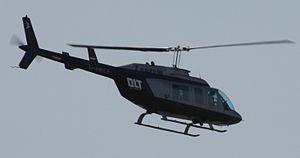
OLT Express Germany / Flåde
Bell 206 LongRanger fra OLT.
OLT Express Germany er et tysk flyselskab med hovedsæde i byen Bremen.